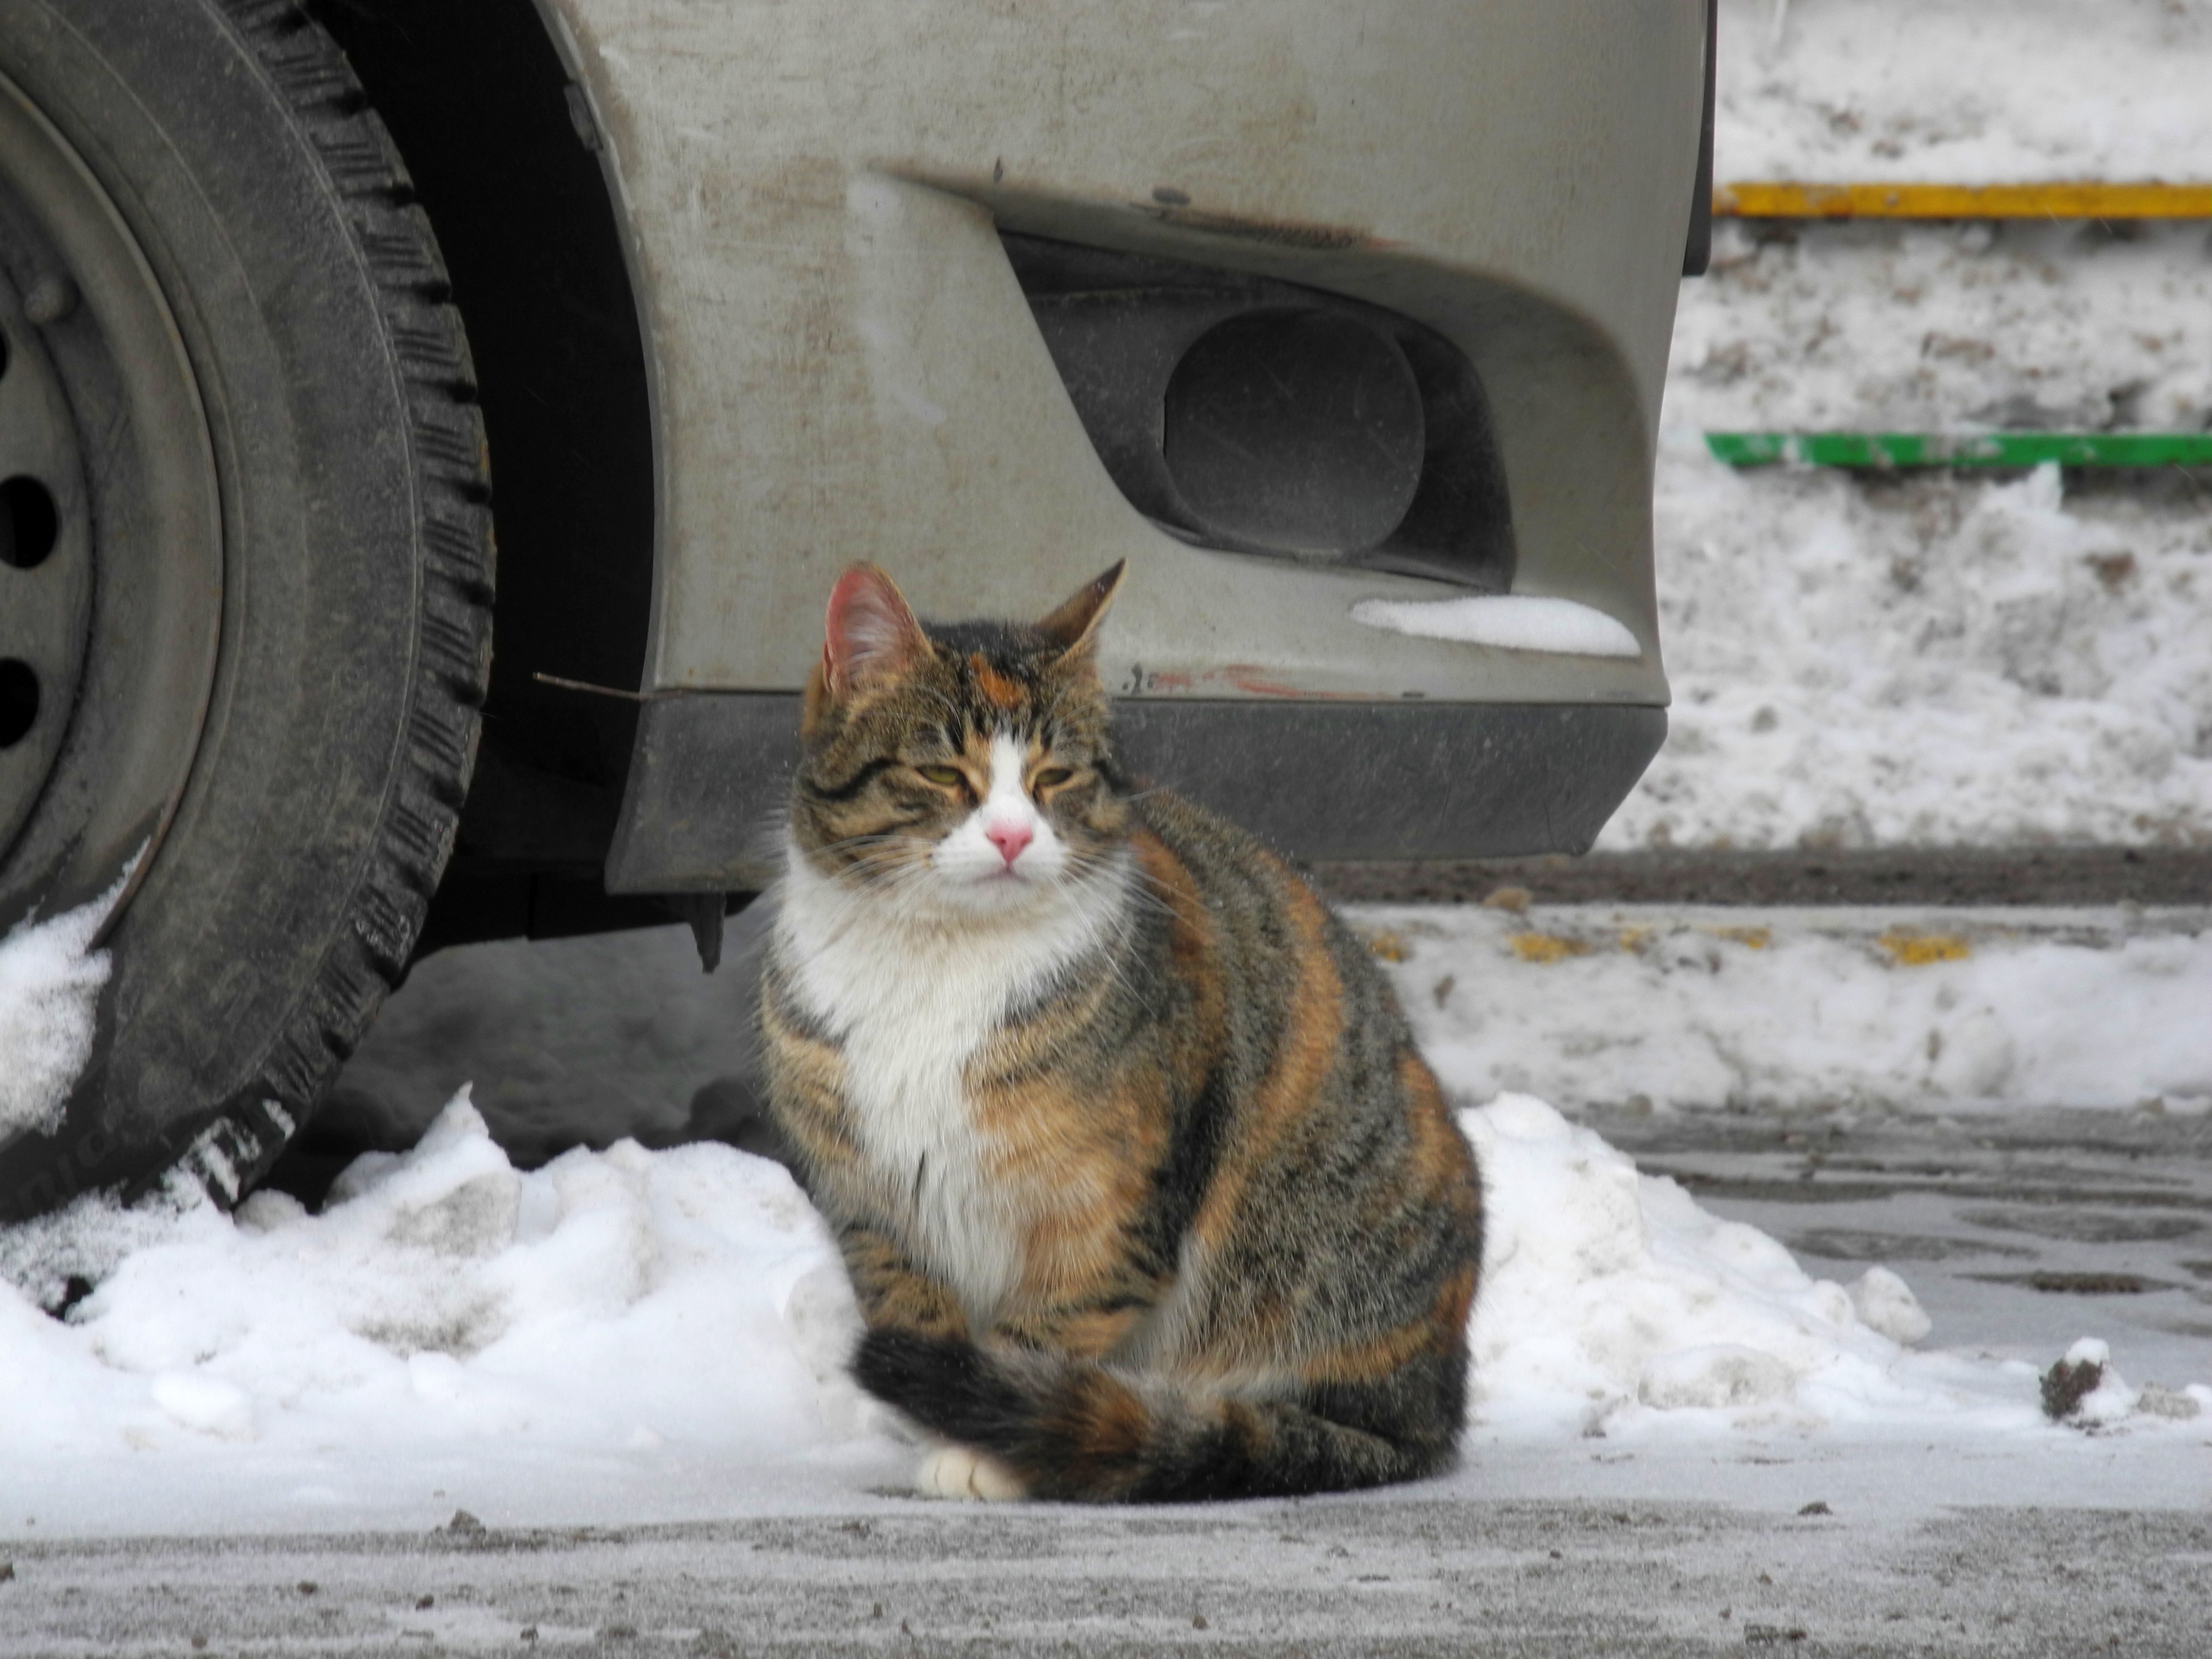
nature, snow, animal, europe, pet, kitten, cat, feline, mammal, nikon, pets, cats, whiskers, cool image, animals, vertebrate, chat, moscow, gato, russia, chats, streetcats, moskau, moscou, coolpix, p7100, nikonp7100, straycats, wild cat, small to medium sized cats, cat like mammal